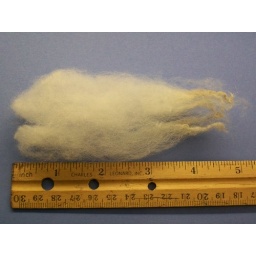
Quick-scoured this lock in a mug of dish soap and hot water from the water cooler. Softer than a cloud!